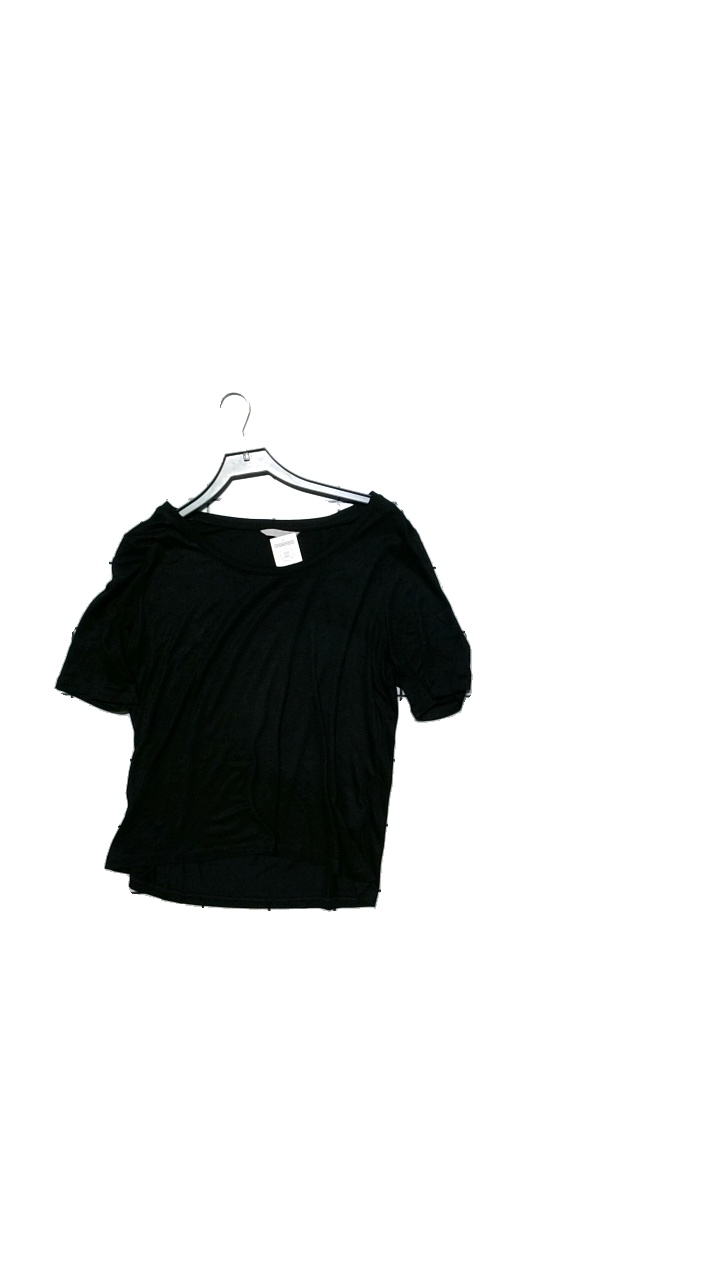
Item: T-shirt (Ladies)
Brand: H&m
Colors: Black
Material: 100% viscose
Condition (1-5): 5
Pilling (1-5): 5
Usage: Reuse
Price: <50